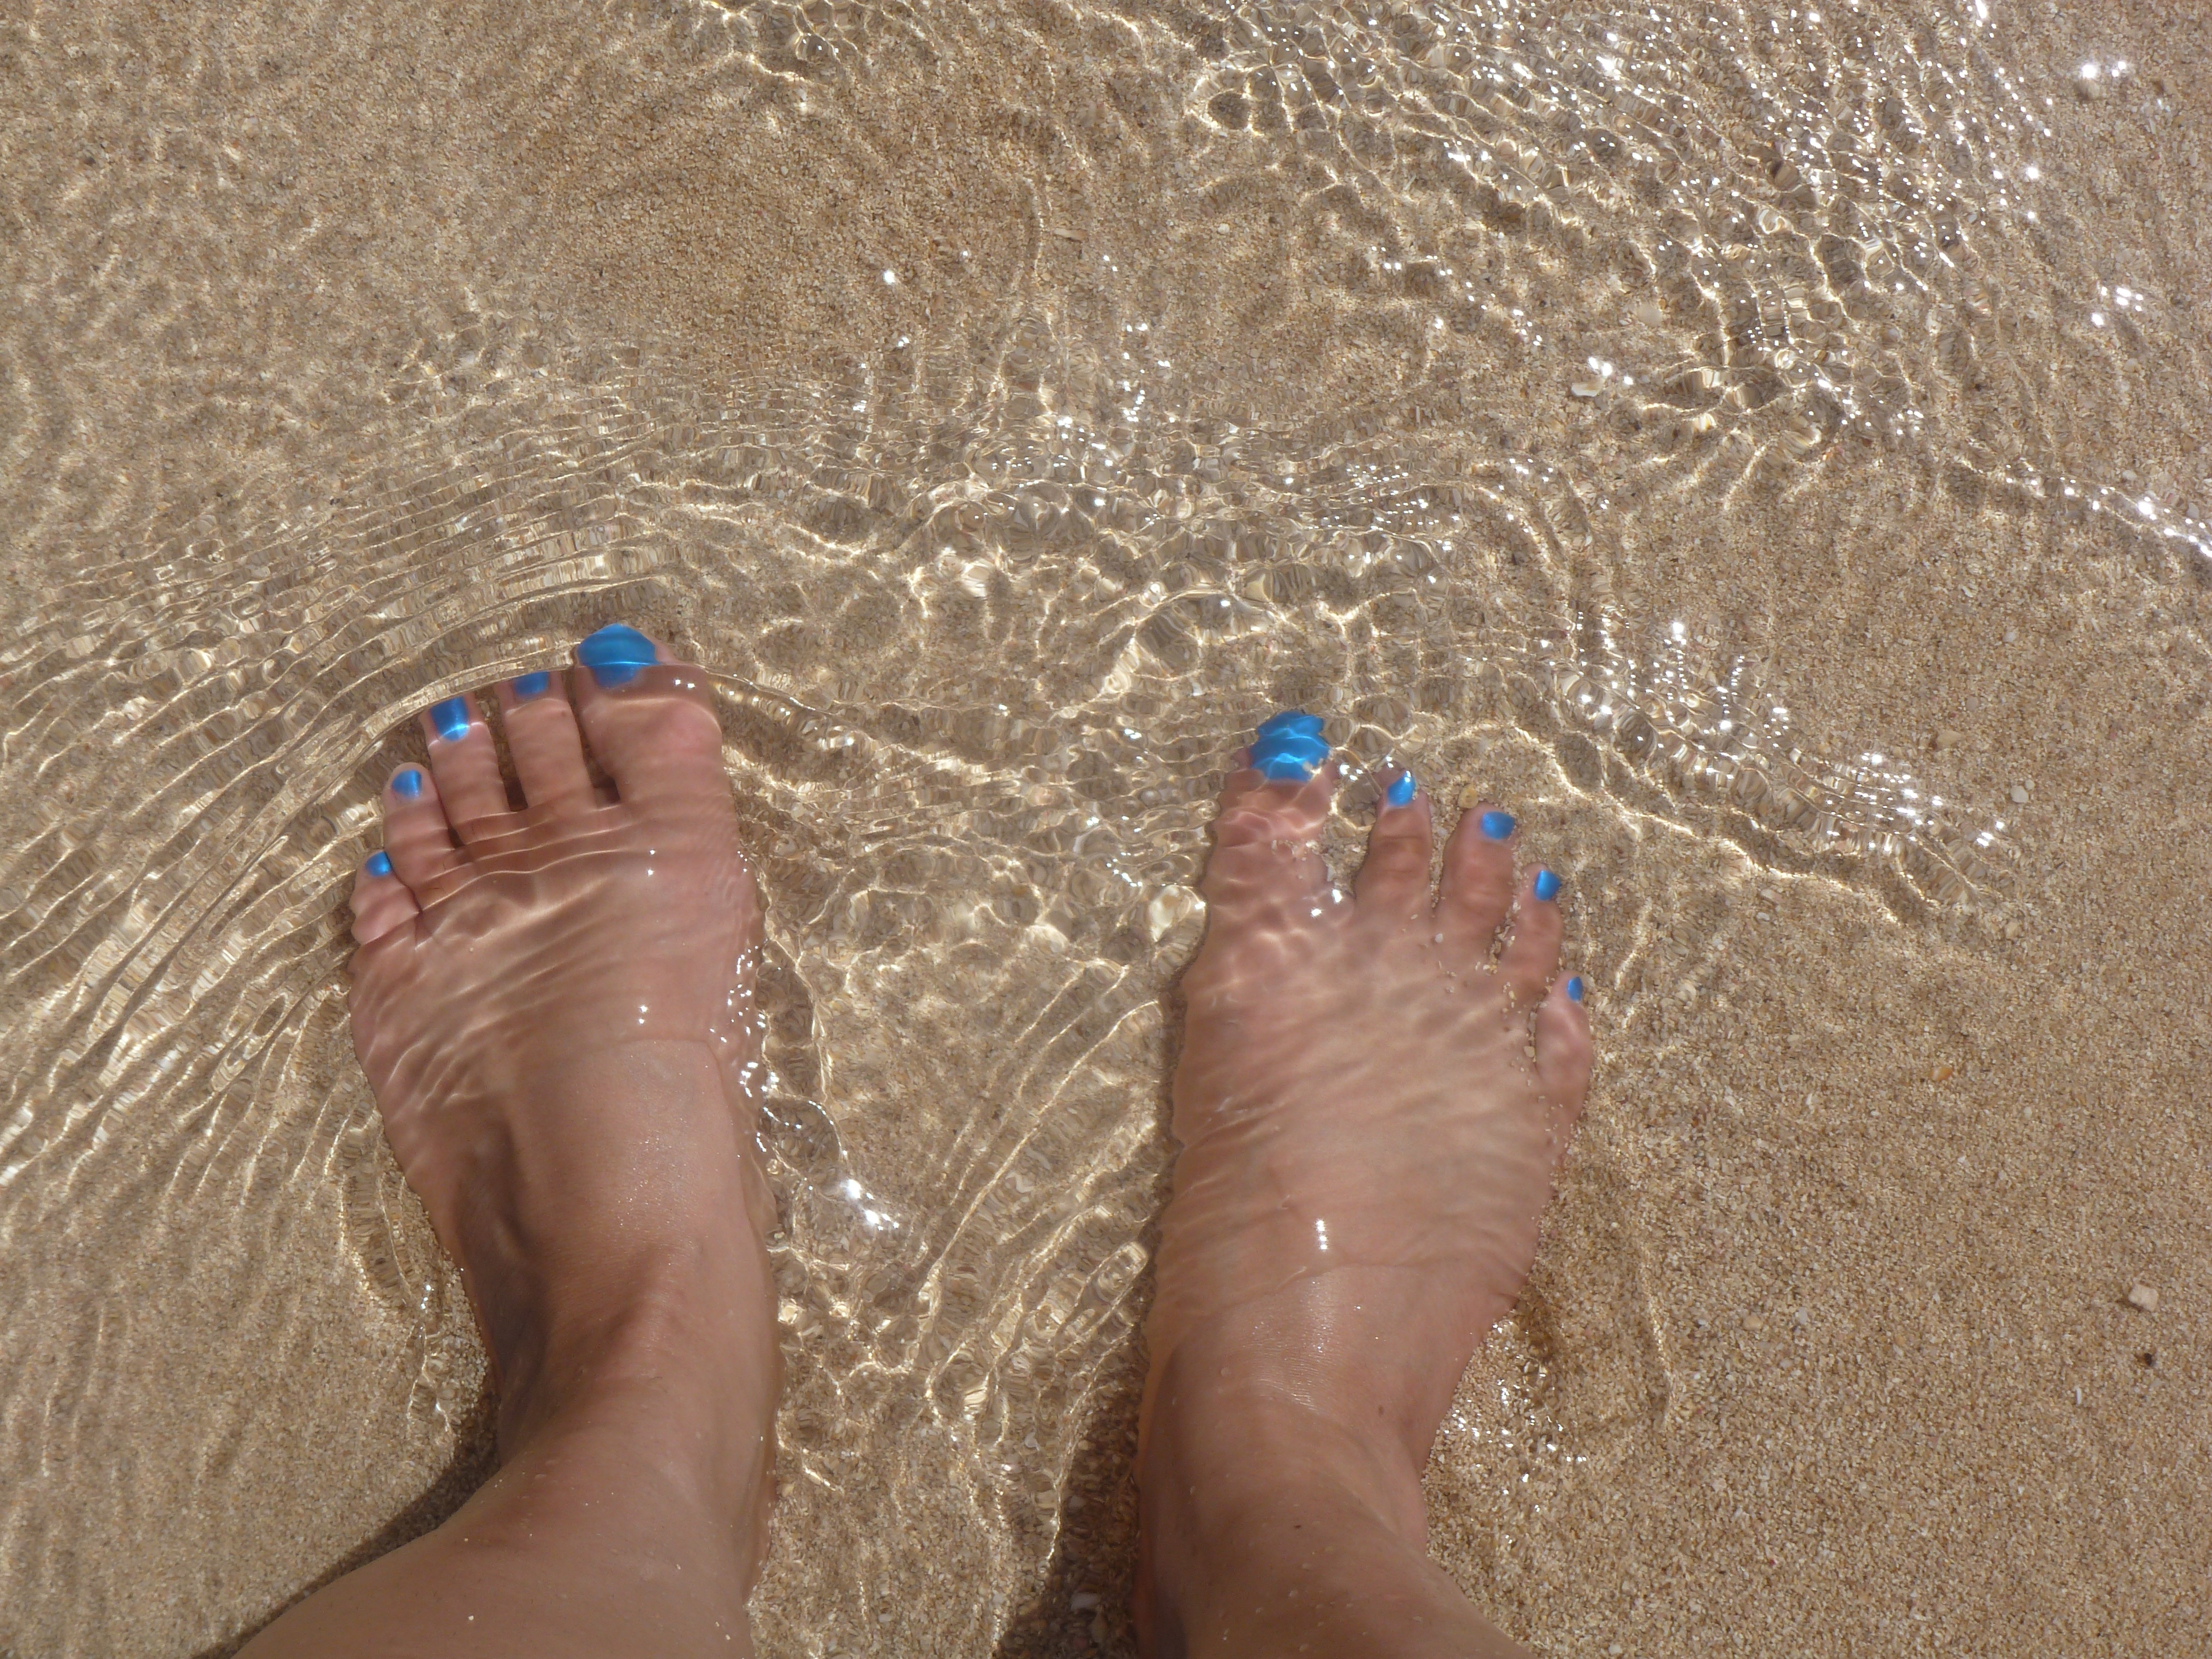
hand, beach, sea, water, sand, ocean, feet, vacation, leg, finger, relax, foot, holiday, nail, human body, barefoot, toes, relaxation, toe